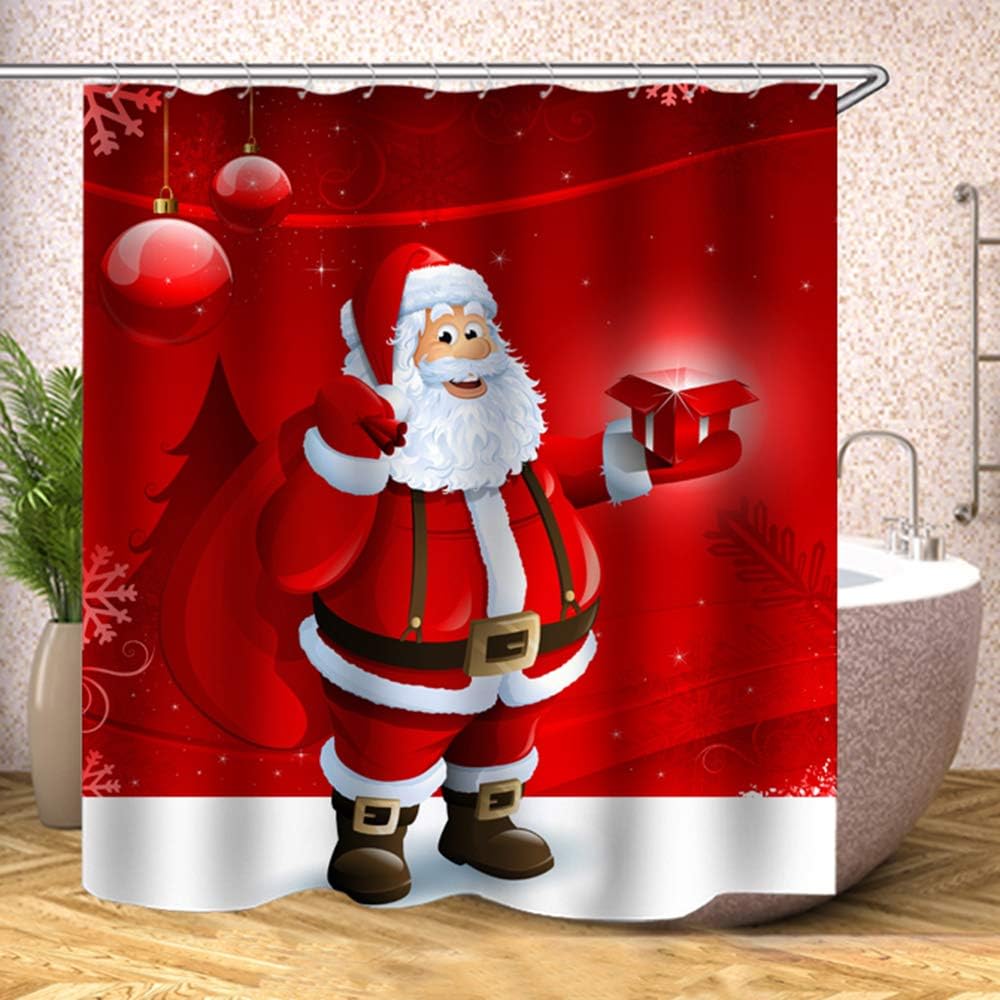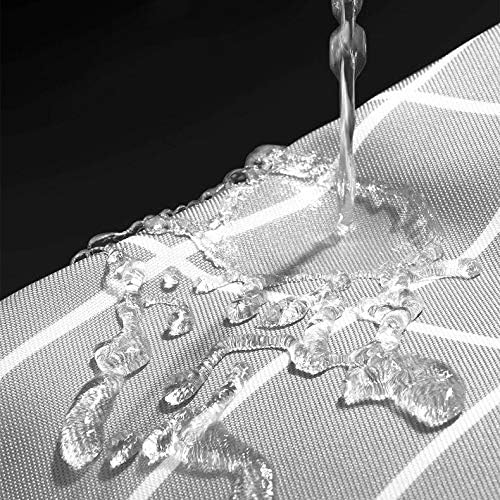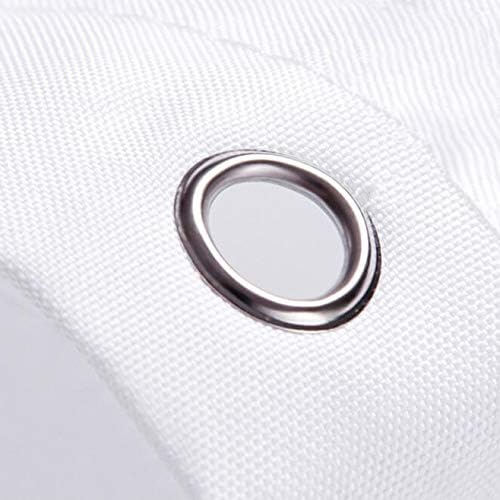
Merry Christmas Shower Curtains Fabric Set，Santa Claus Unique White Cute Red Polyester Cloth Print Bathroom Curtains Include Hooks Set 72〃w by 72〃L(yl0006)
Category: Amazon Home
SHOWER CURTAIN MATERIAL: Use high quality waterproof polyester fabric , 3D print , Soft and comfortable! Easy for machine washing.Do not fade forever，The material is environment friendly ,so just enjoy it freely! SHOWER CURTAIN Package Includes: 1x shower curtain + 12 Hooks SHOWER CURTAIN SIZE: 72"w By 72"l < Makeover your bathroom with just a single touch! Start with these fun and decorative shower curtains.Our unique & modern designs match well with various color palettes of towels, rugs, bathroom mats and any other bathroom accessories. Its a quick and luxurious way to refresh and change the appearance of a bathroom, without a big expense. High resolution pictures bring a 3D like realistic experience to your life. Colors won't fade thanks to new digital printing methods. It's not too thin or too thick. Adds real value and depth to your decor. They're waterproof and dry fast after you shower.  As manufacturers of digital printed home textiles, we follow current trends and bring you the latest home fashion. Due to manual measurement, please kindly allow 1-2 cm discrepancy. The digital images we display have the most accurate color possible but due to differences in pc monitors, we can't be responsible for variations in color between the actual product and your screen.
Features: Polyester waterproof cloth | Vibrant colors, Clear image, No fading, No dyes harming health of your family | Non vinyl, Non PEVA, Environmentally friendly | Bold graphics printed with state of the art digital printing technology. | Include 12 Hooks.This product is manufactured under the authorization of GINGMOO